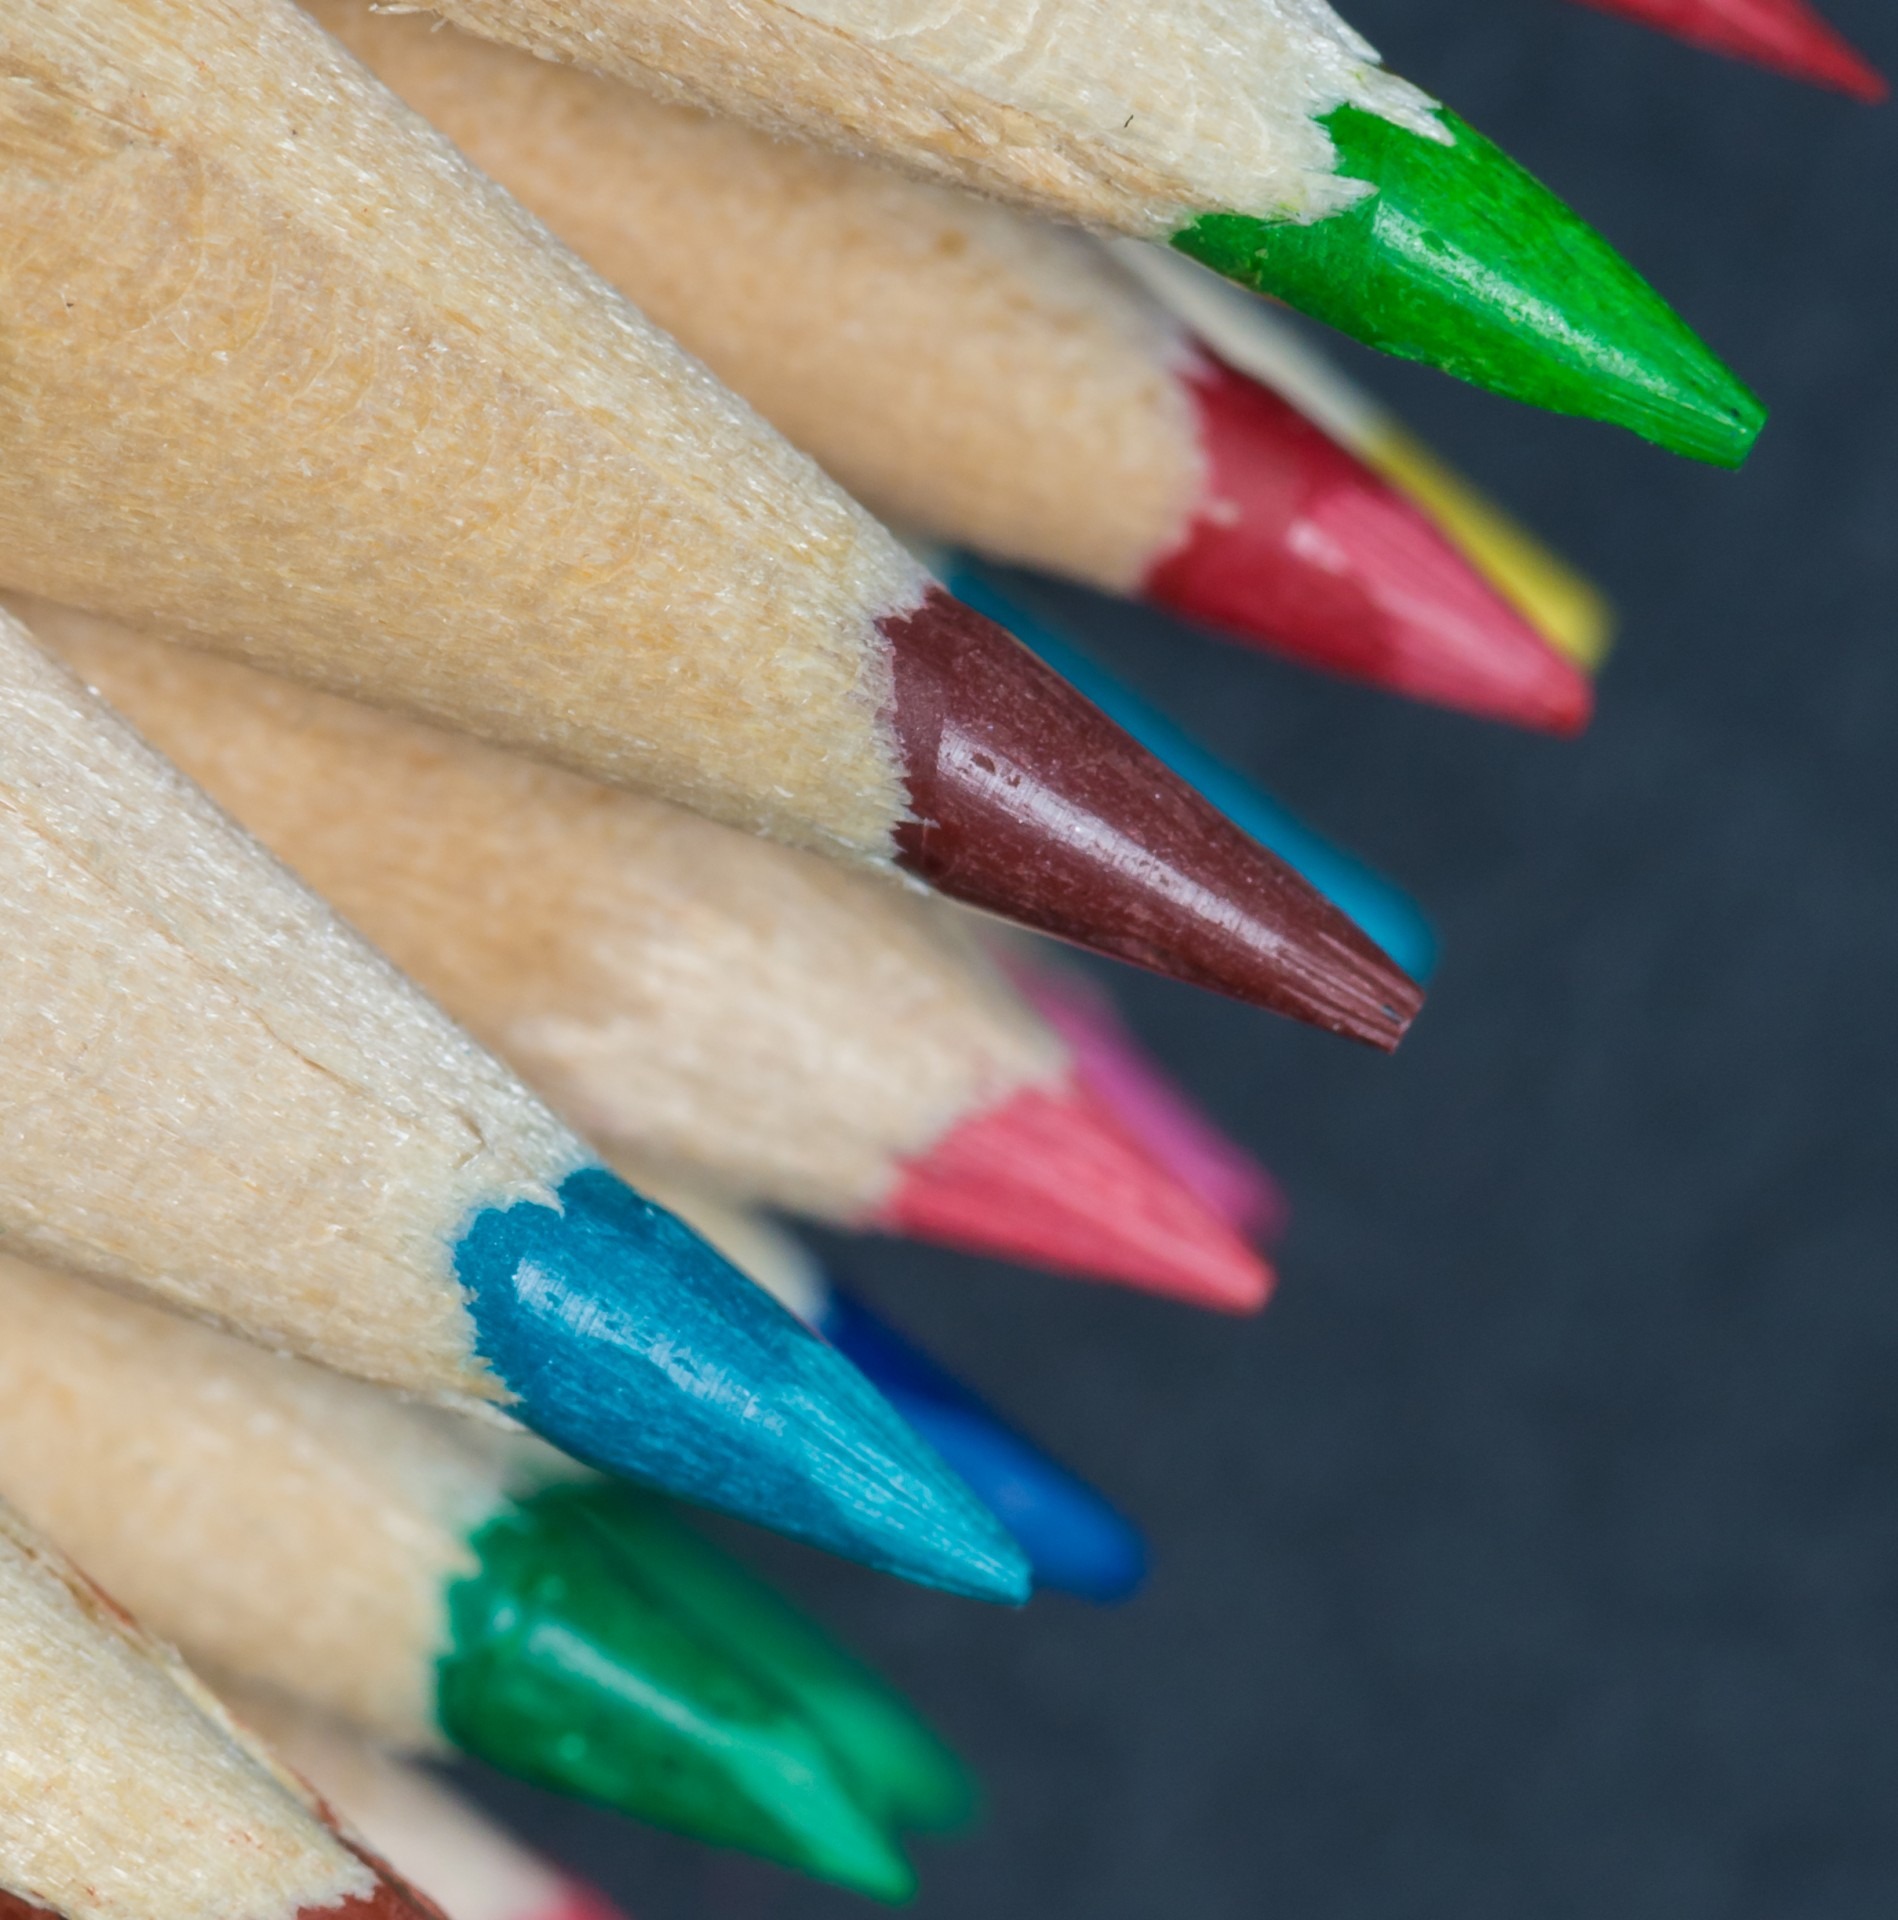
writing, hand, forest, pencil, wood, finger, color, instrument, nail, lip, education, nib, lines, colors, background, handwriting, school, crayons